1987 Indianapolis 500

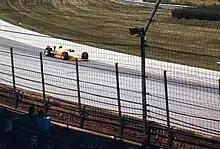
Pancho Carter during his qualification attempt

The third day of time trials took place on May 16. Several veteran drivers, as well as a couple rookies, completed qualifying runs. By the end of the day, the field was filled to 30 cars.